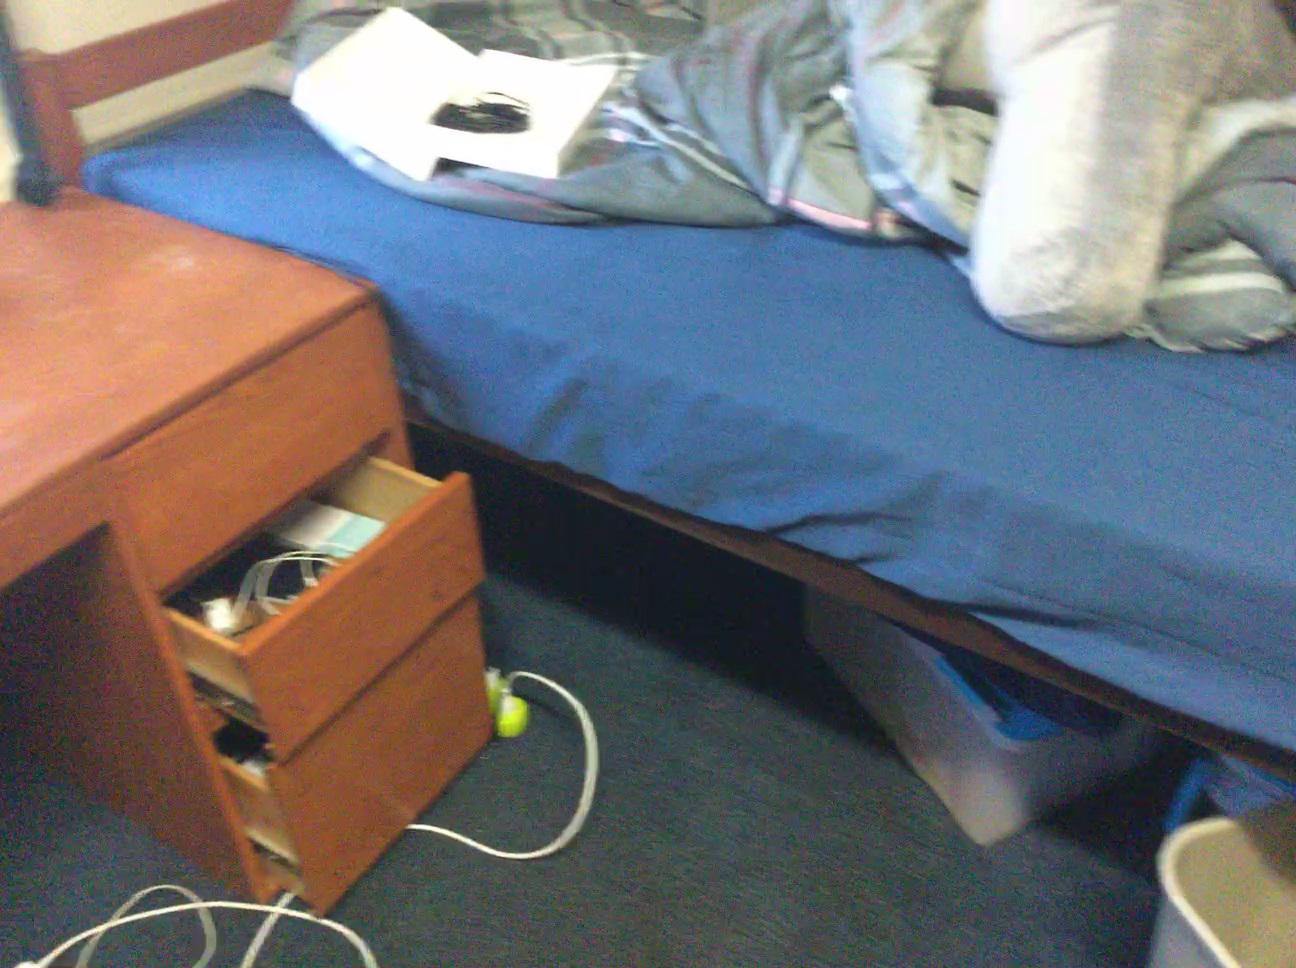
Question: In the image, there is the desk. Pinpoint several points within the vacant space situated in front of the desk from the object's perspective. Your final answer should be formatted as a list of tuples, i.e. [(x1, y1), ...], where each tuple contains the x and y coordinates of a point satisfying the conditions above. The coordinates should be between 0 and 1, indicating the normalized pixel locations of the points.
Answer: [(0.336, 0.962), (0.375, 0.901), (0.422, 0.938), (0.471, 0.976), (0.410, 0.846), (0.456, 0.879), (0.504, 0.914), (0.556, 0.951), (0.610, 0.991)]